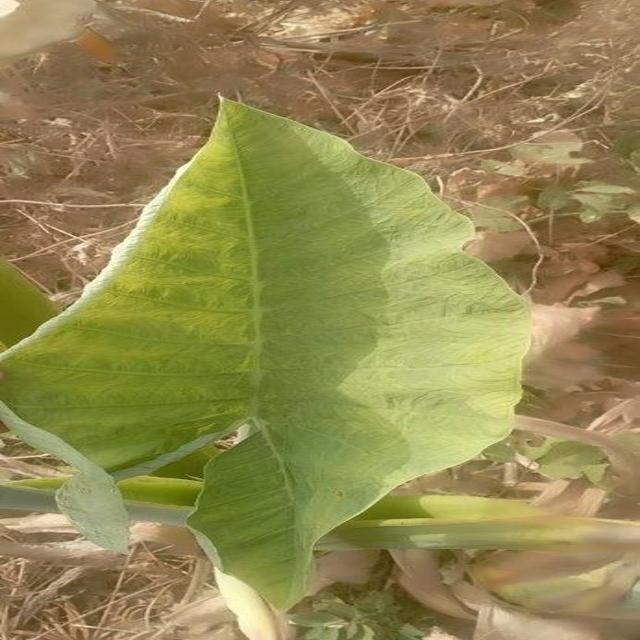
Label: Healthy